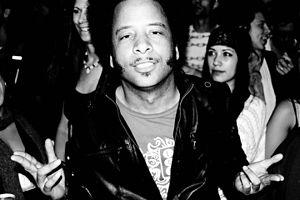
Raymond Lawrence “Boots” Riley, né en avril 1971, mieux connu sous son nom de scène Boots Riley, est un rappeur, producteur, beatmaker et réalisateur américain connu pour être le chanteur principal des groupes The Coup et Street Sweeper Social Club.